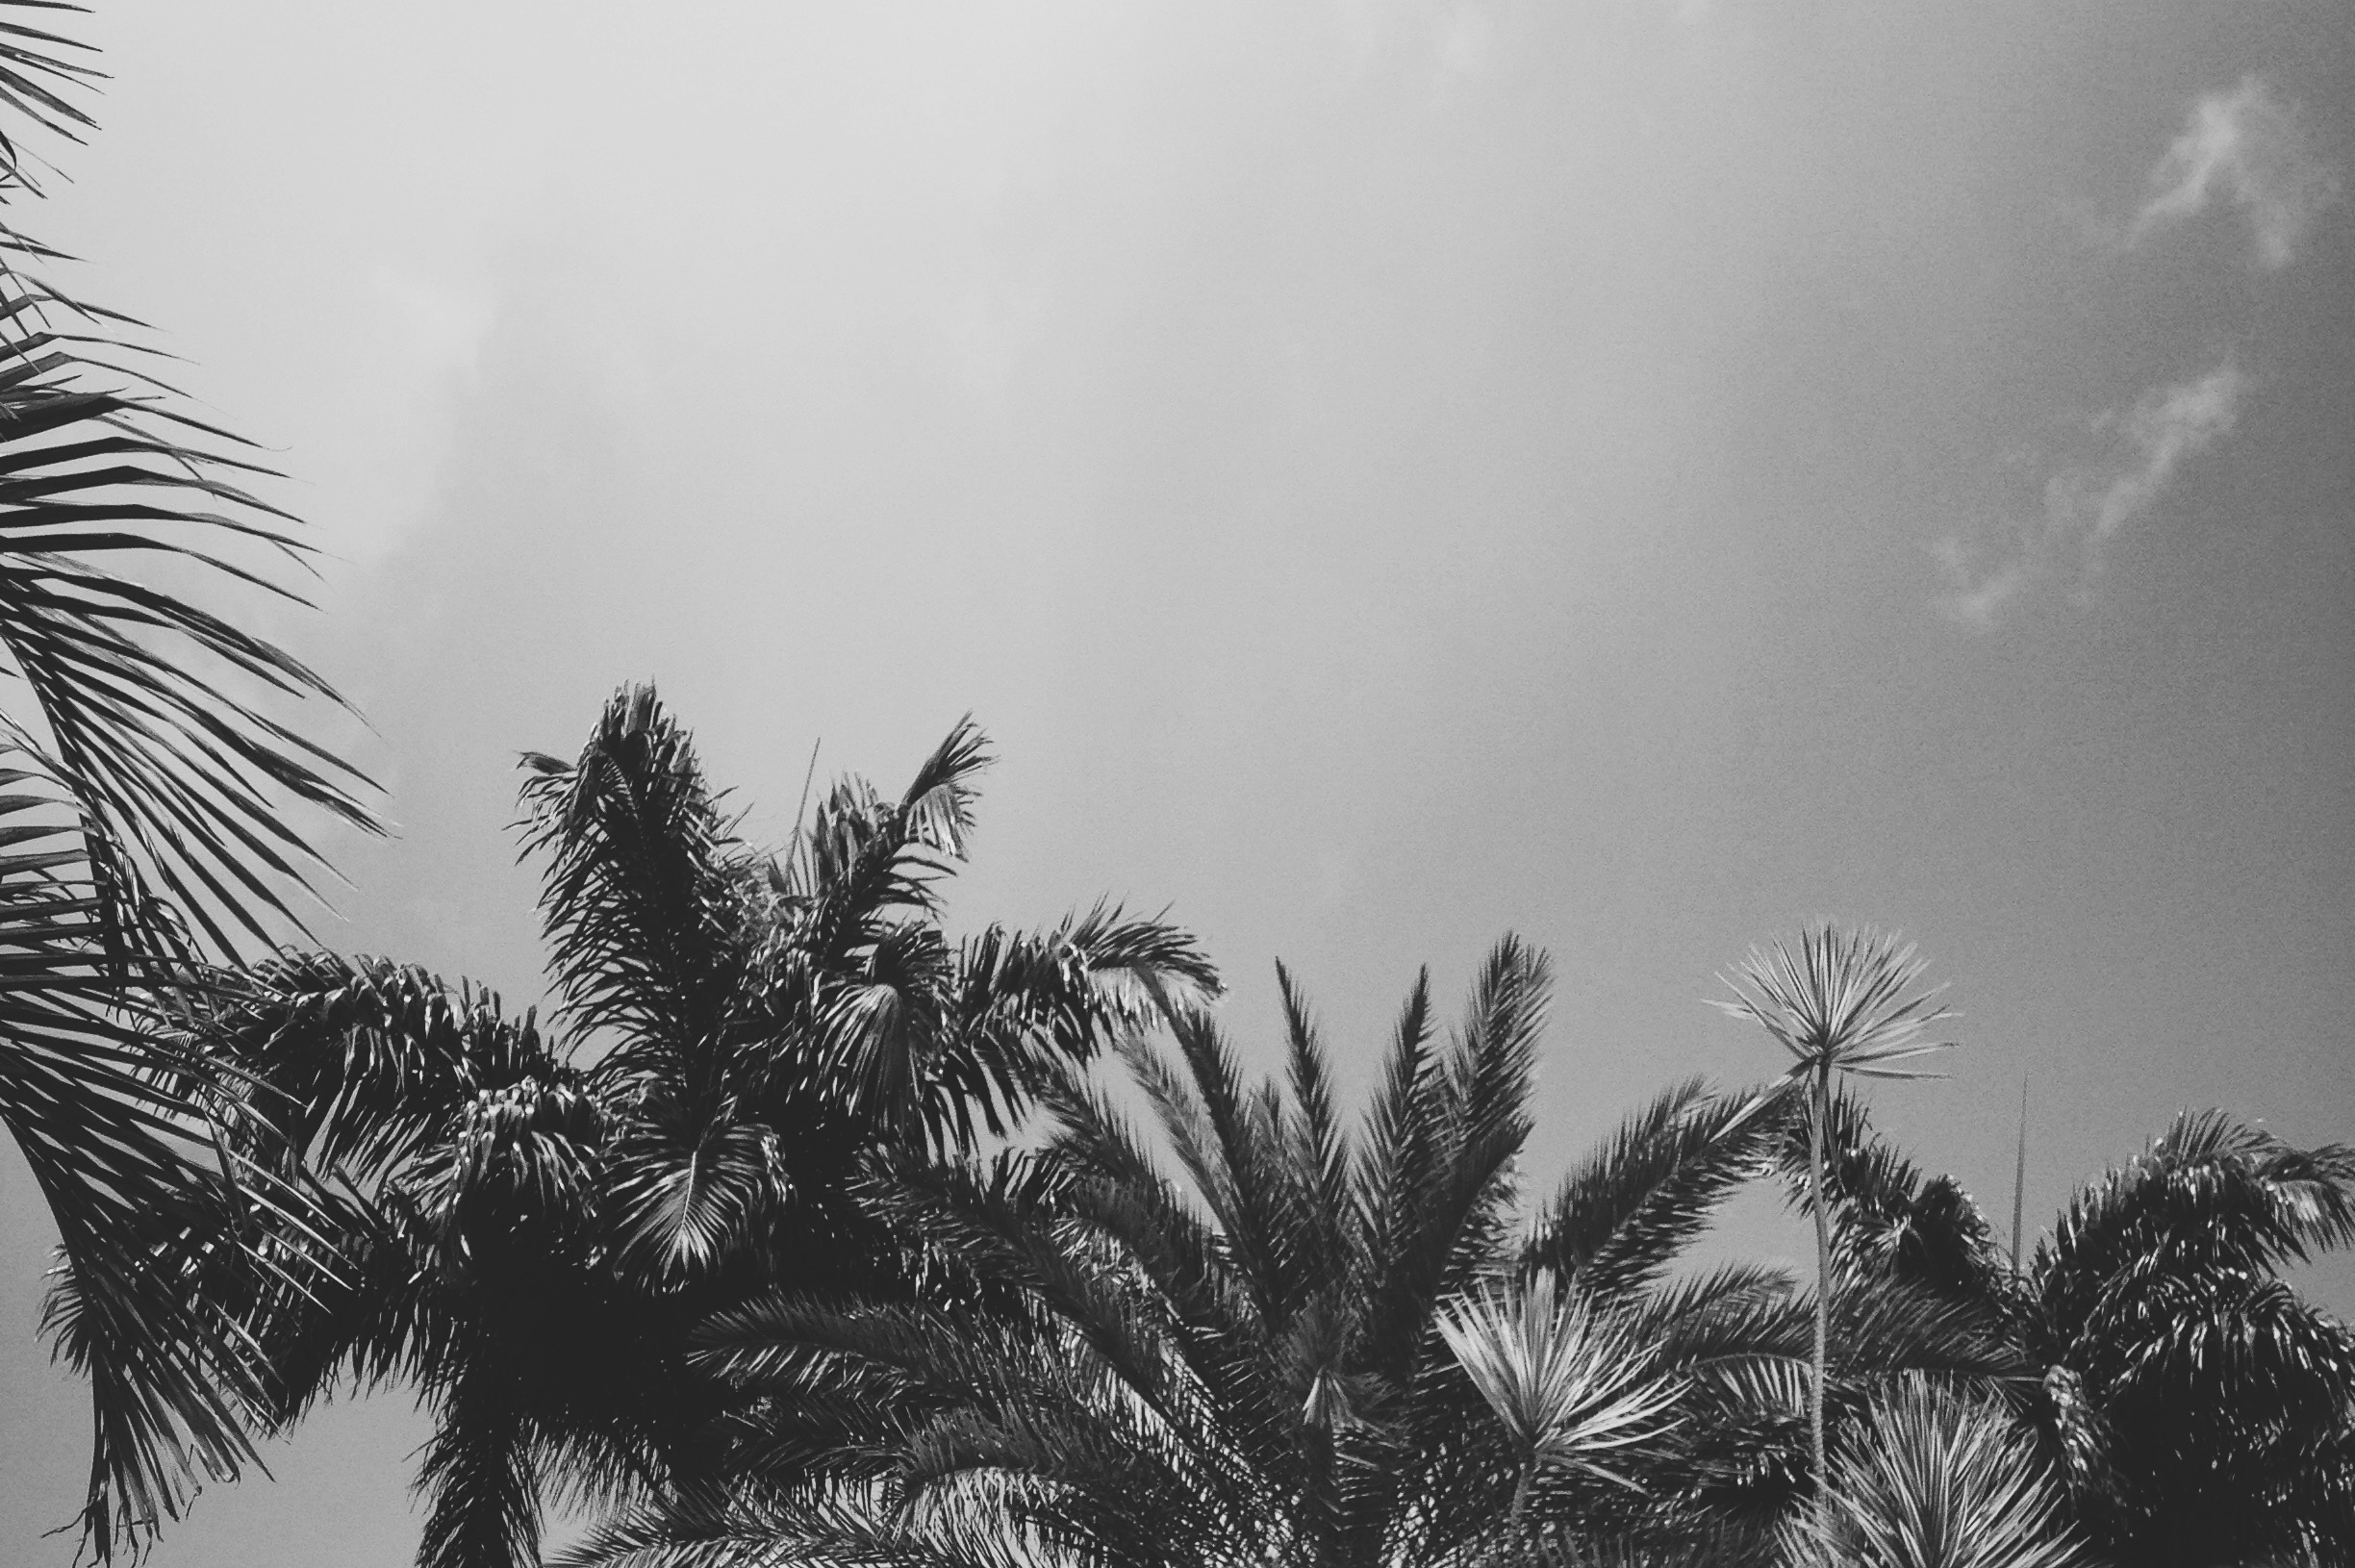
tree, nature, branch, black and white, plant, sky, leaf, wind, weather, monochrome, monochrome photography, atmospheric phenomenon, woody plant, land plant, arecales, palm family